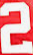
Number: 2